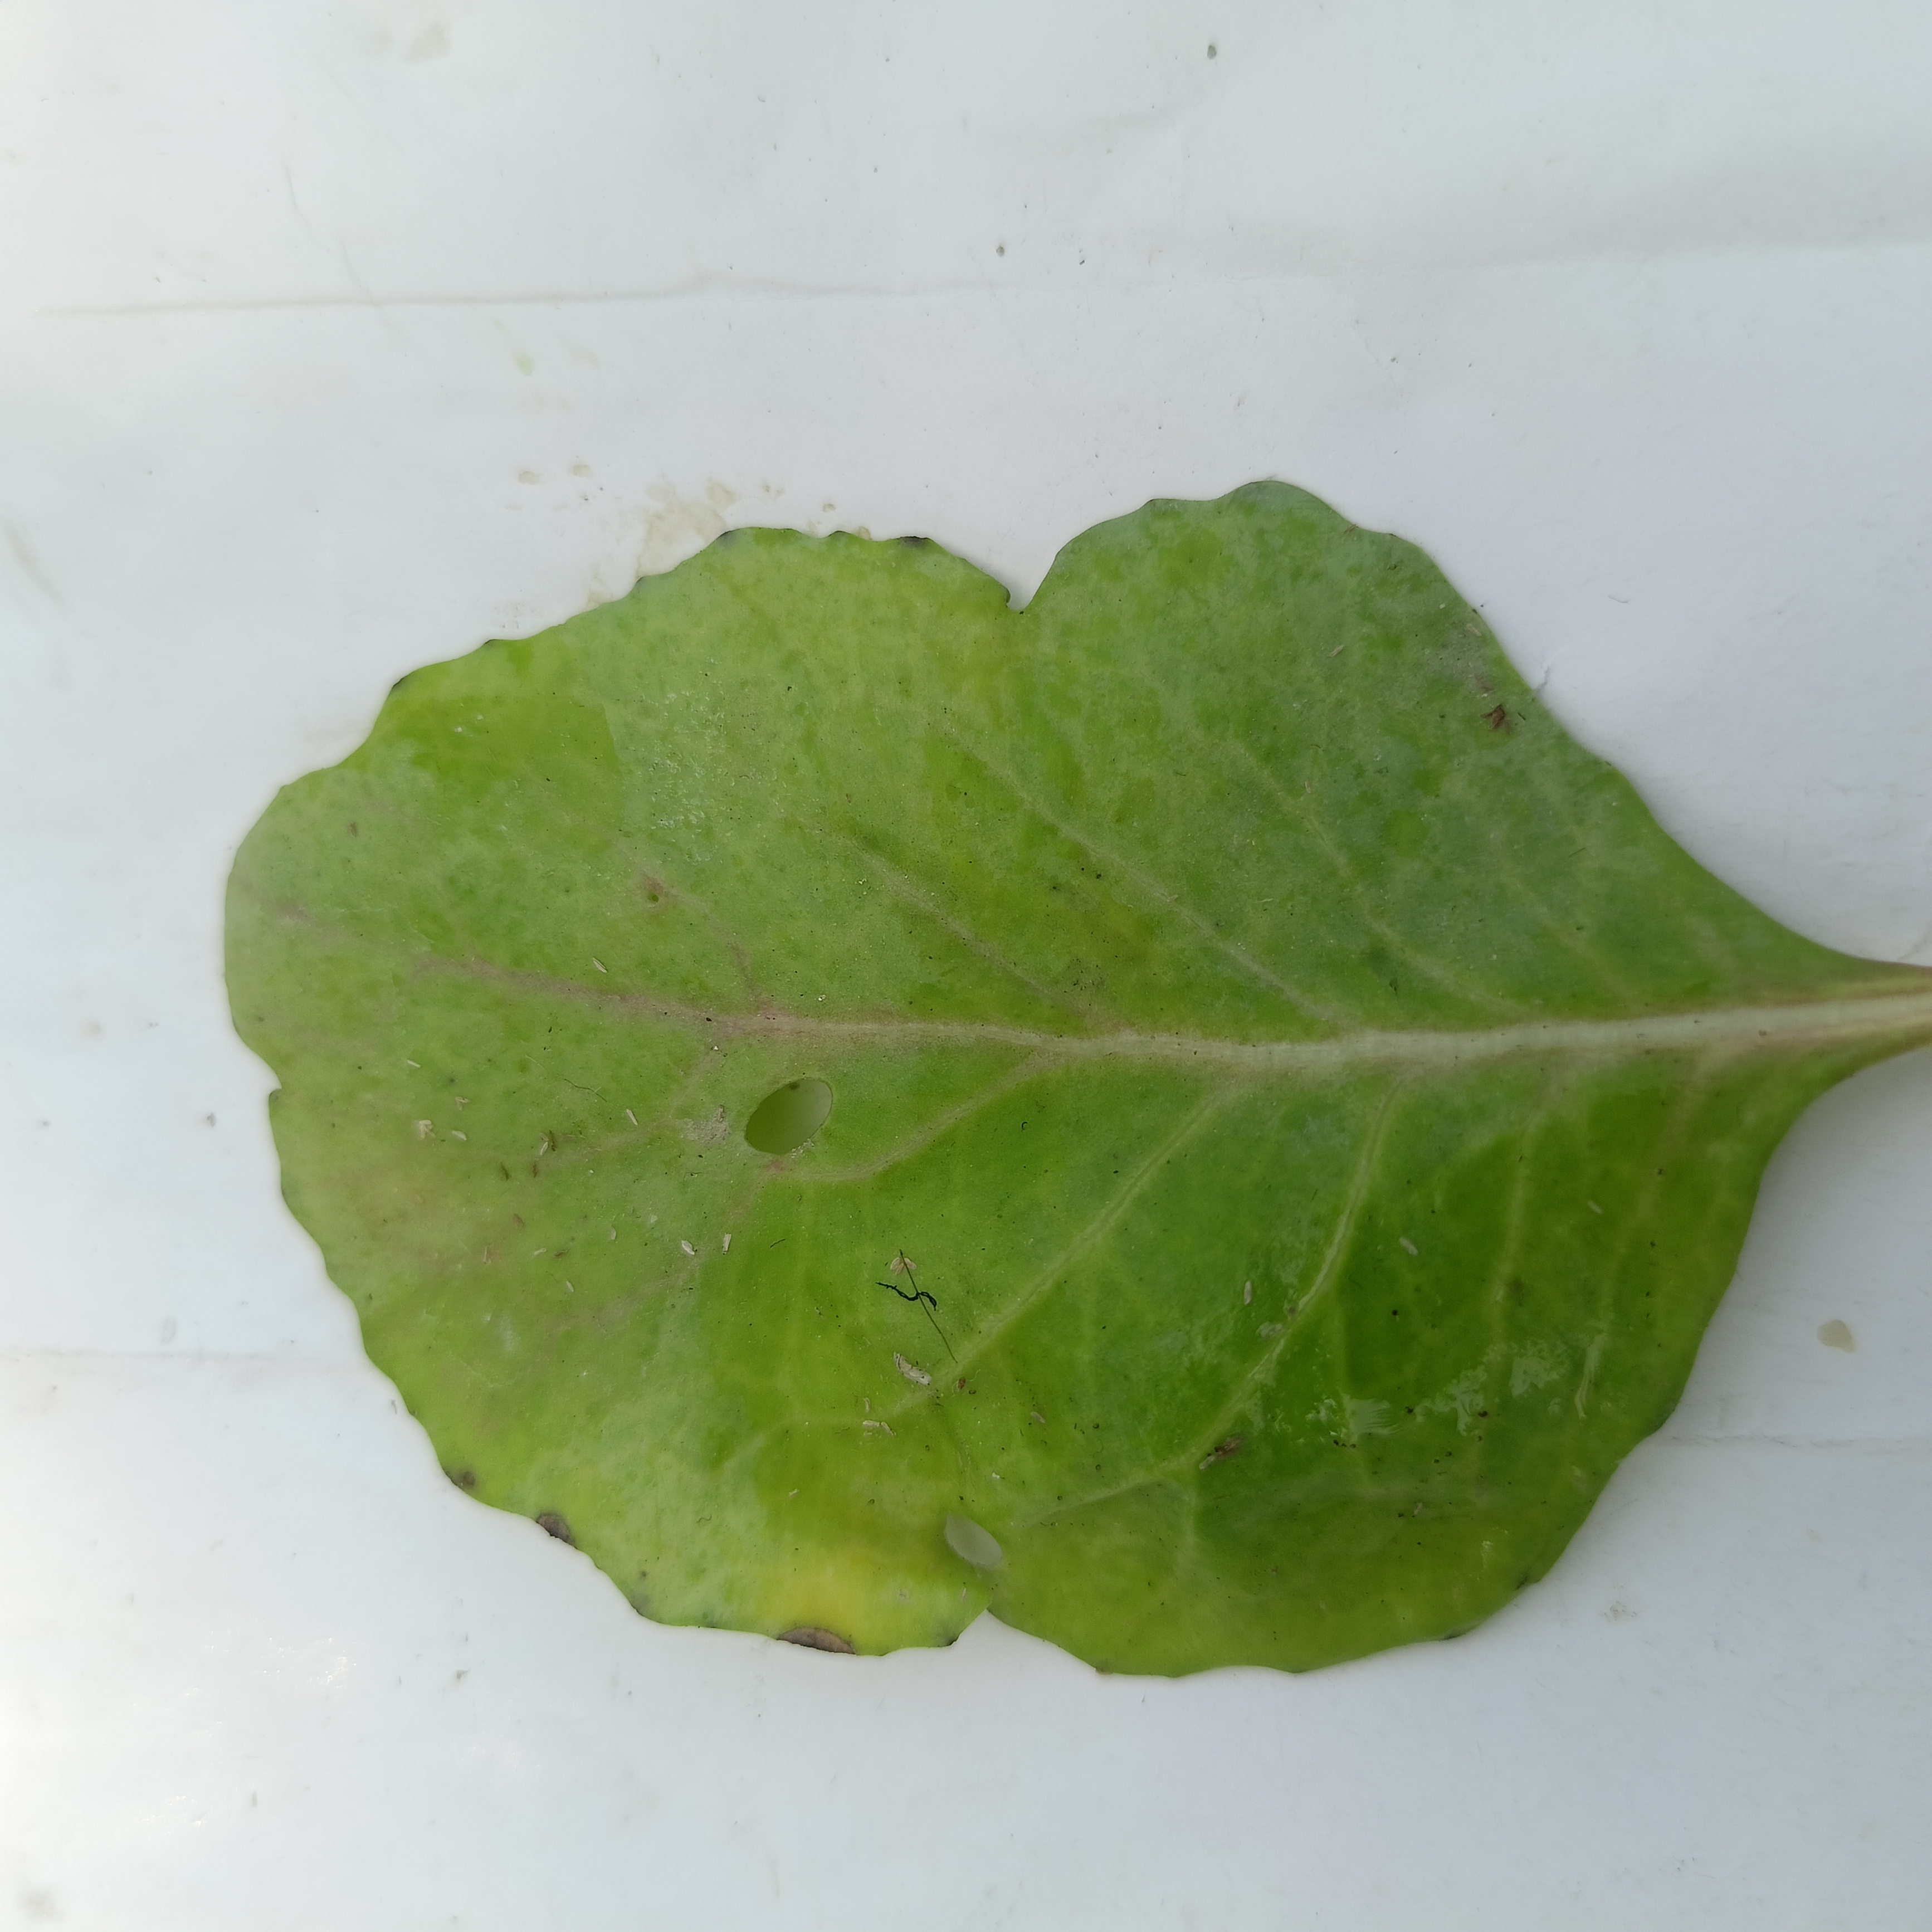
Label: Insect Hole